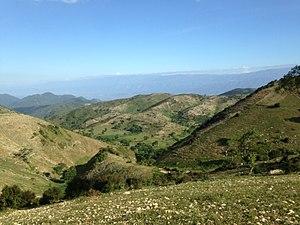
La zone frontalière entre Haïti et la République dominicaine. La frontière se trouve plus ou moins horizontalement au milieu de la photo. La photo a été prise du côté de Grand-Bois, dans la commune haïtienne de Cornillon. En arrière plan se trouve la République dominicaine.